Årdal

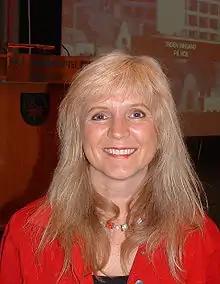
Gunvor Eldegard, 2008

The Valdres Express stops in Øvre Årdal and has its end stop in Årdalstangen. The bus line originates from Oslo.